Durham University

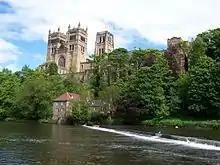
The Old Fulling Mill, original home of the Durham University Museum in 1833, on the bank of the River Wear below Durham Cathedral

Ustinov College, Durham's postgraduate college, is located in Sheraton Park, beyond Elvet Hill. Rushford Court, owned by Unite Students, is the temporary home of Hild Bede College and was also used by John Snow College in 2019–20. In the longer term, it is planned to become Durham's 18th college.